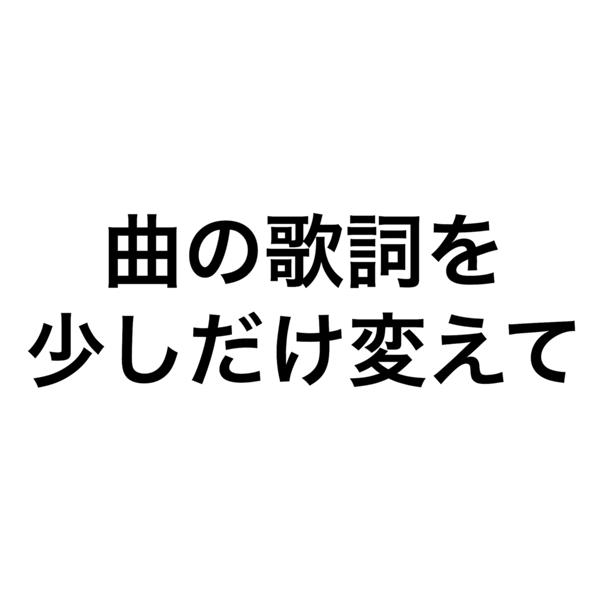
回答: きらきらひかるおそらの武士よ